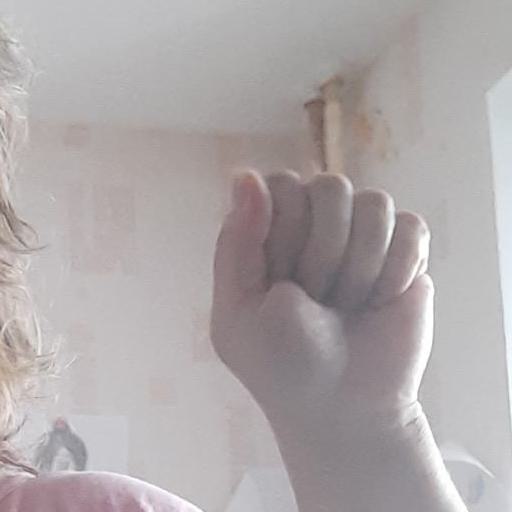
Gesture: fist